Neko Atsume

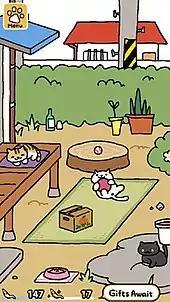
Cats will interact with objects when they visit a player's yard.

Gameplay revolves around the player purchasing food, cat toys, and furniture to attract a variety of cats to their home. The player can watch cats interact with objects, take photos of them which can be saved in an album, and receive gifts of fish and mementos from them.